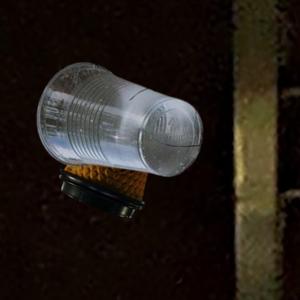
Label: cups